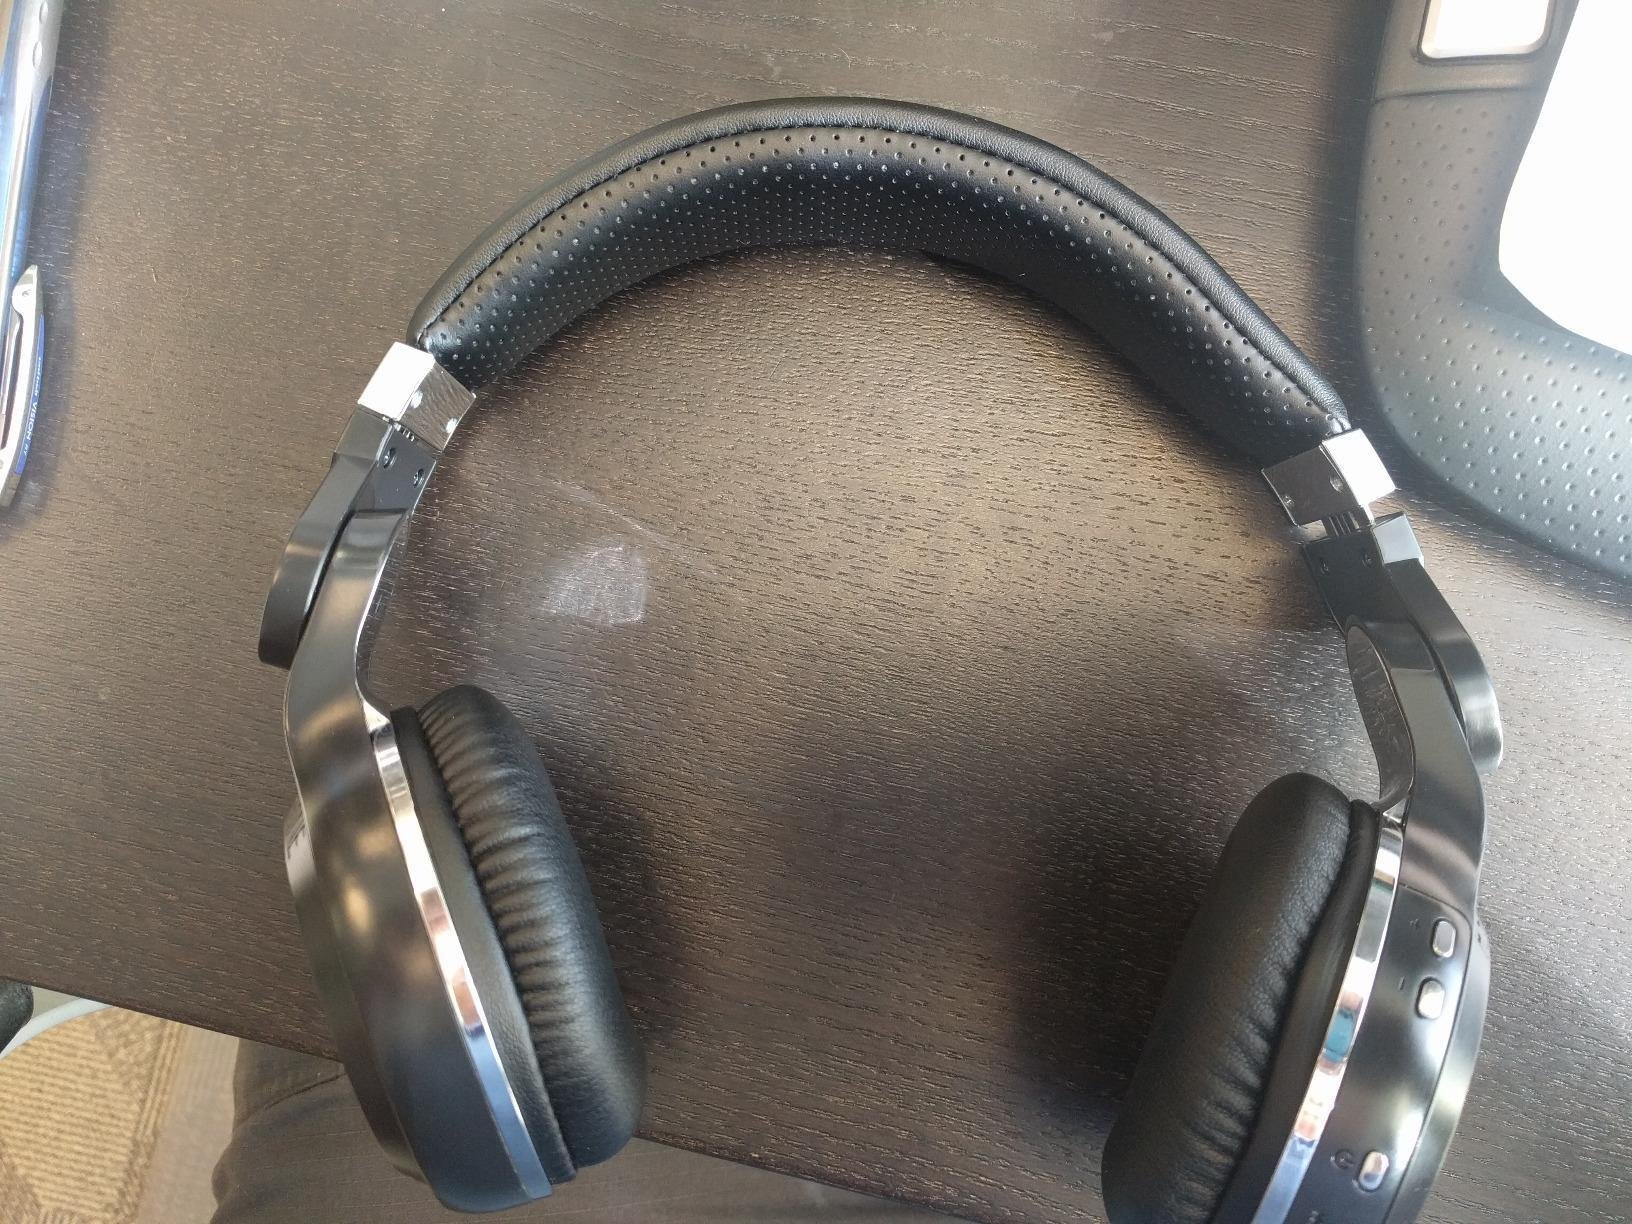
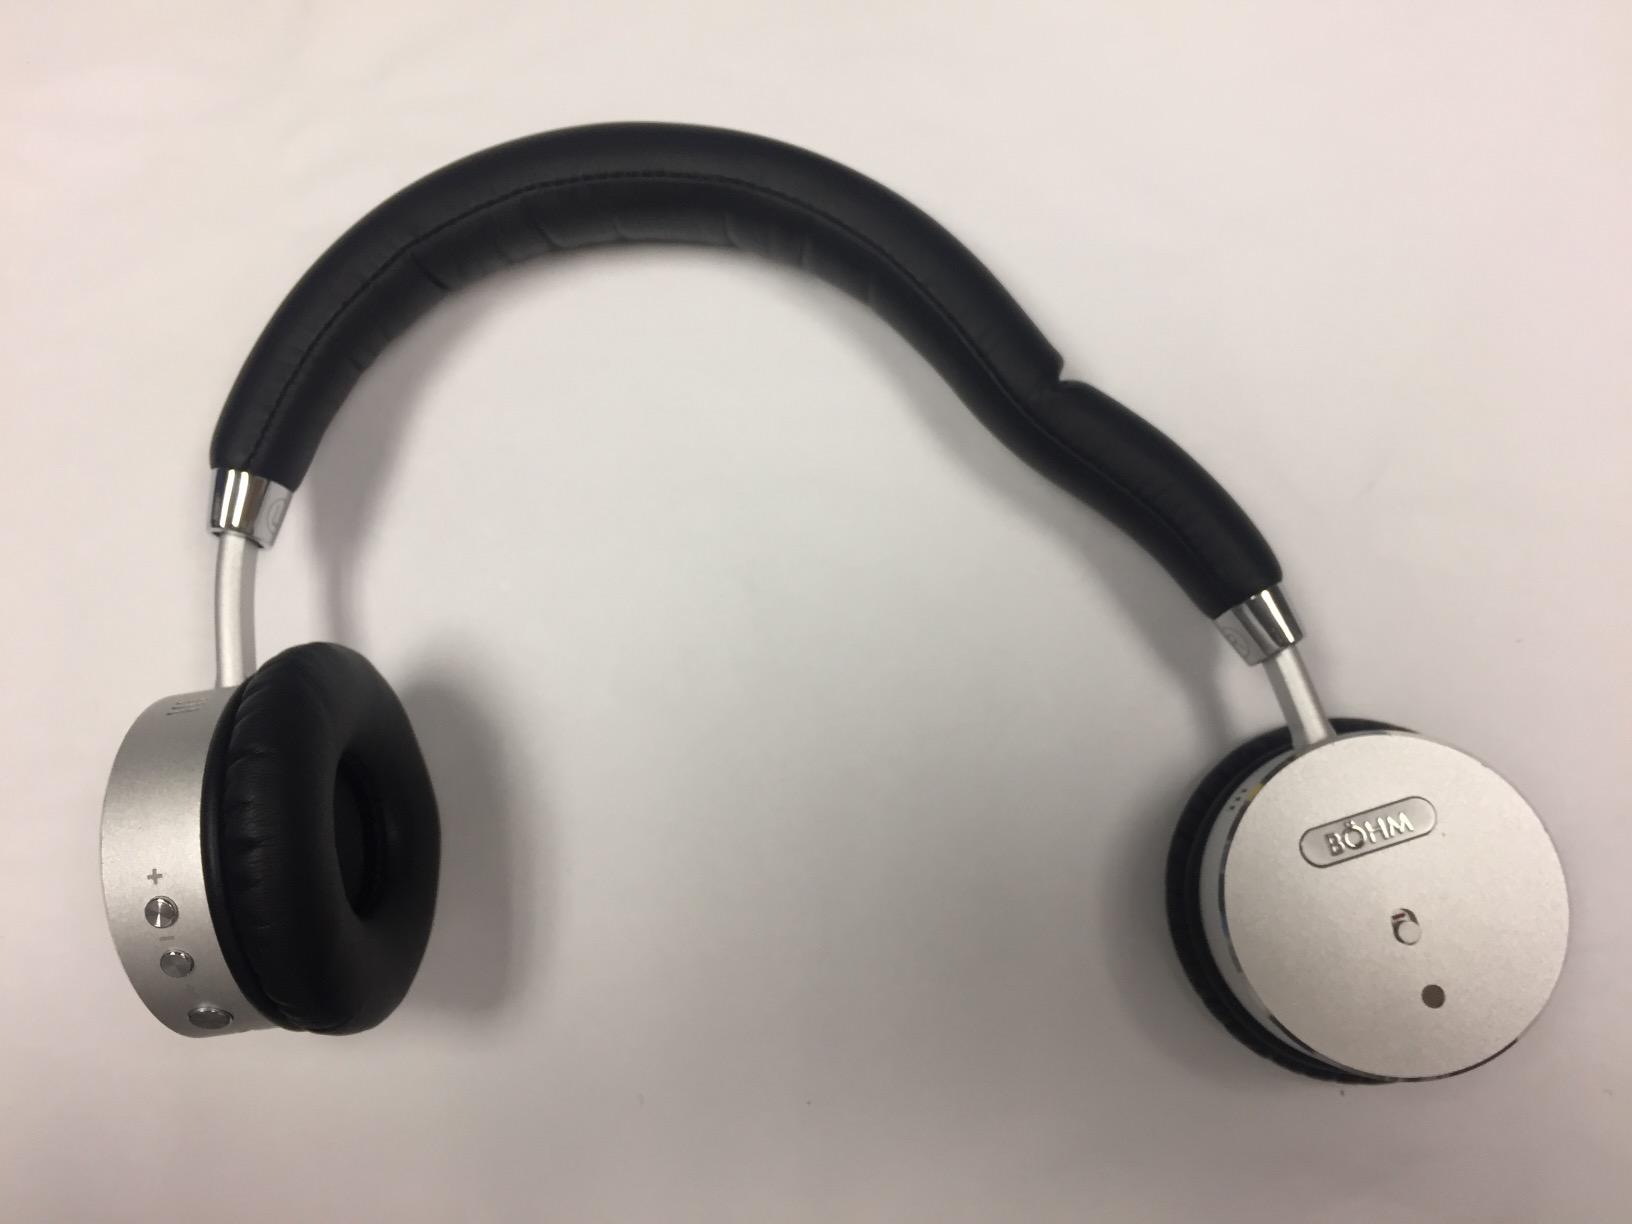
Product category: headphones
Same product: no